Cruzen Range

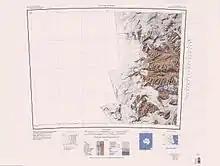
Insel Range north of center of mapped region

The Cruzen Range was formerly the southern part of the Clare Range, to the north.